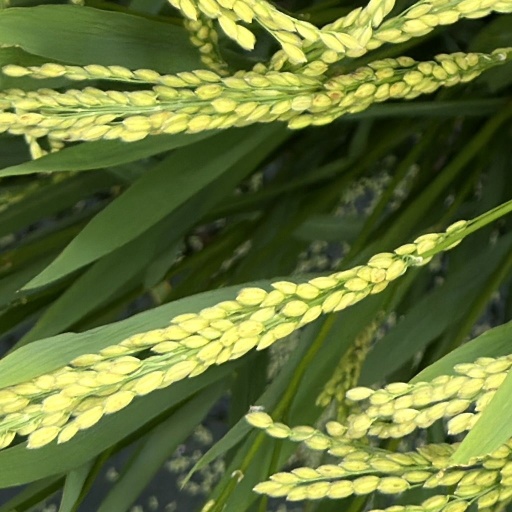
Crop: rice